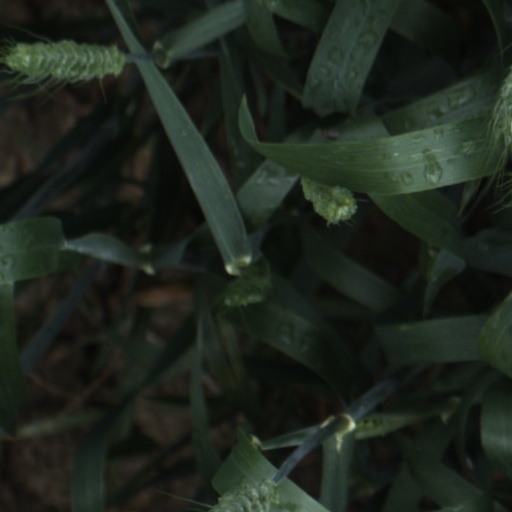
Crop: wheat